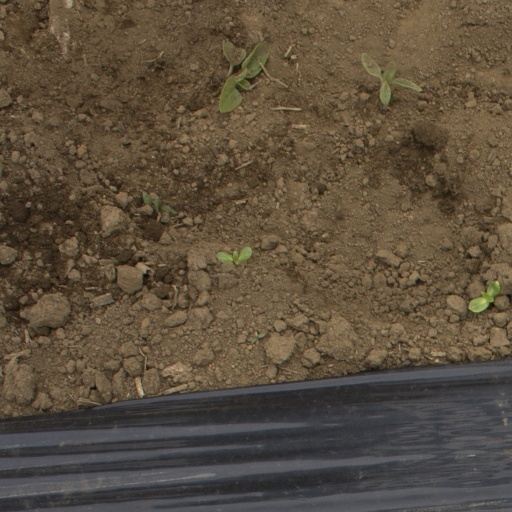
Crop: Jerusalem artichoke